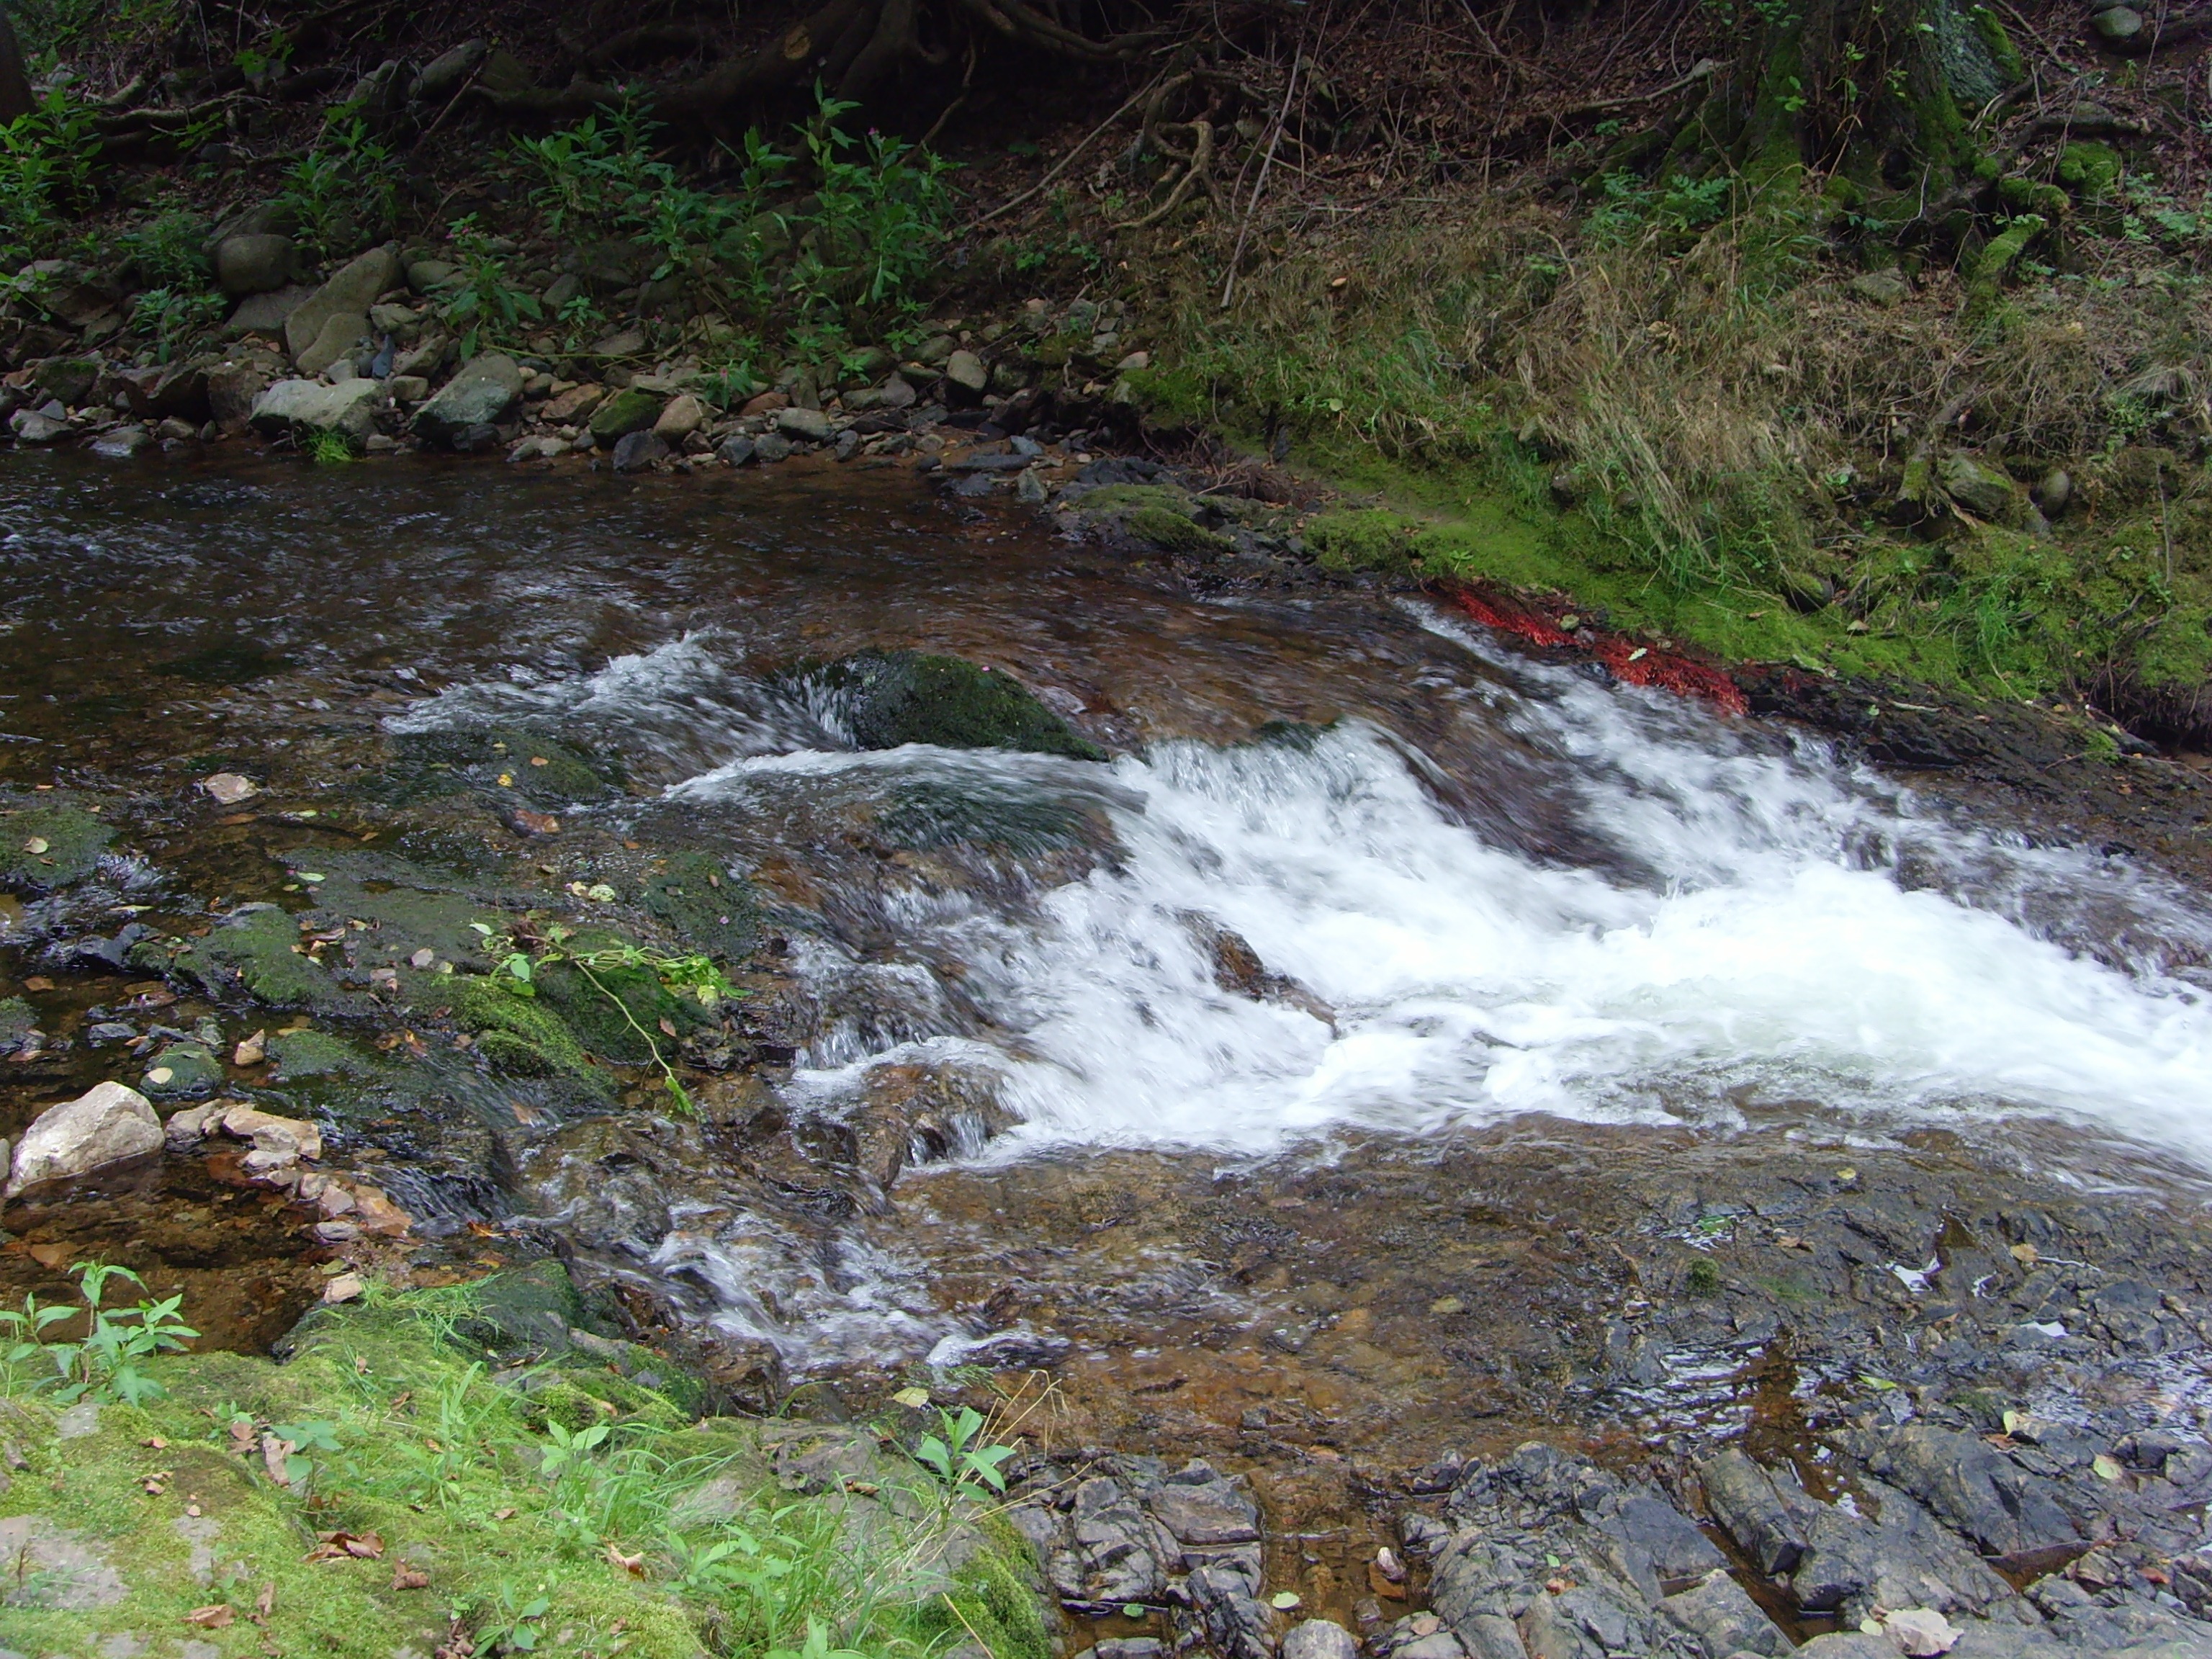
water, rock, waterfall, creek, wilderness, trail, river, stream, rapid, body of water, stones, ravine, water feature, watercourse, stream bed, landform, geological phenomenon